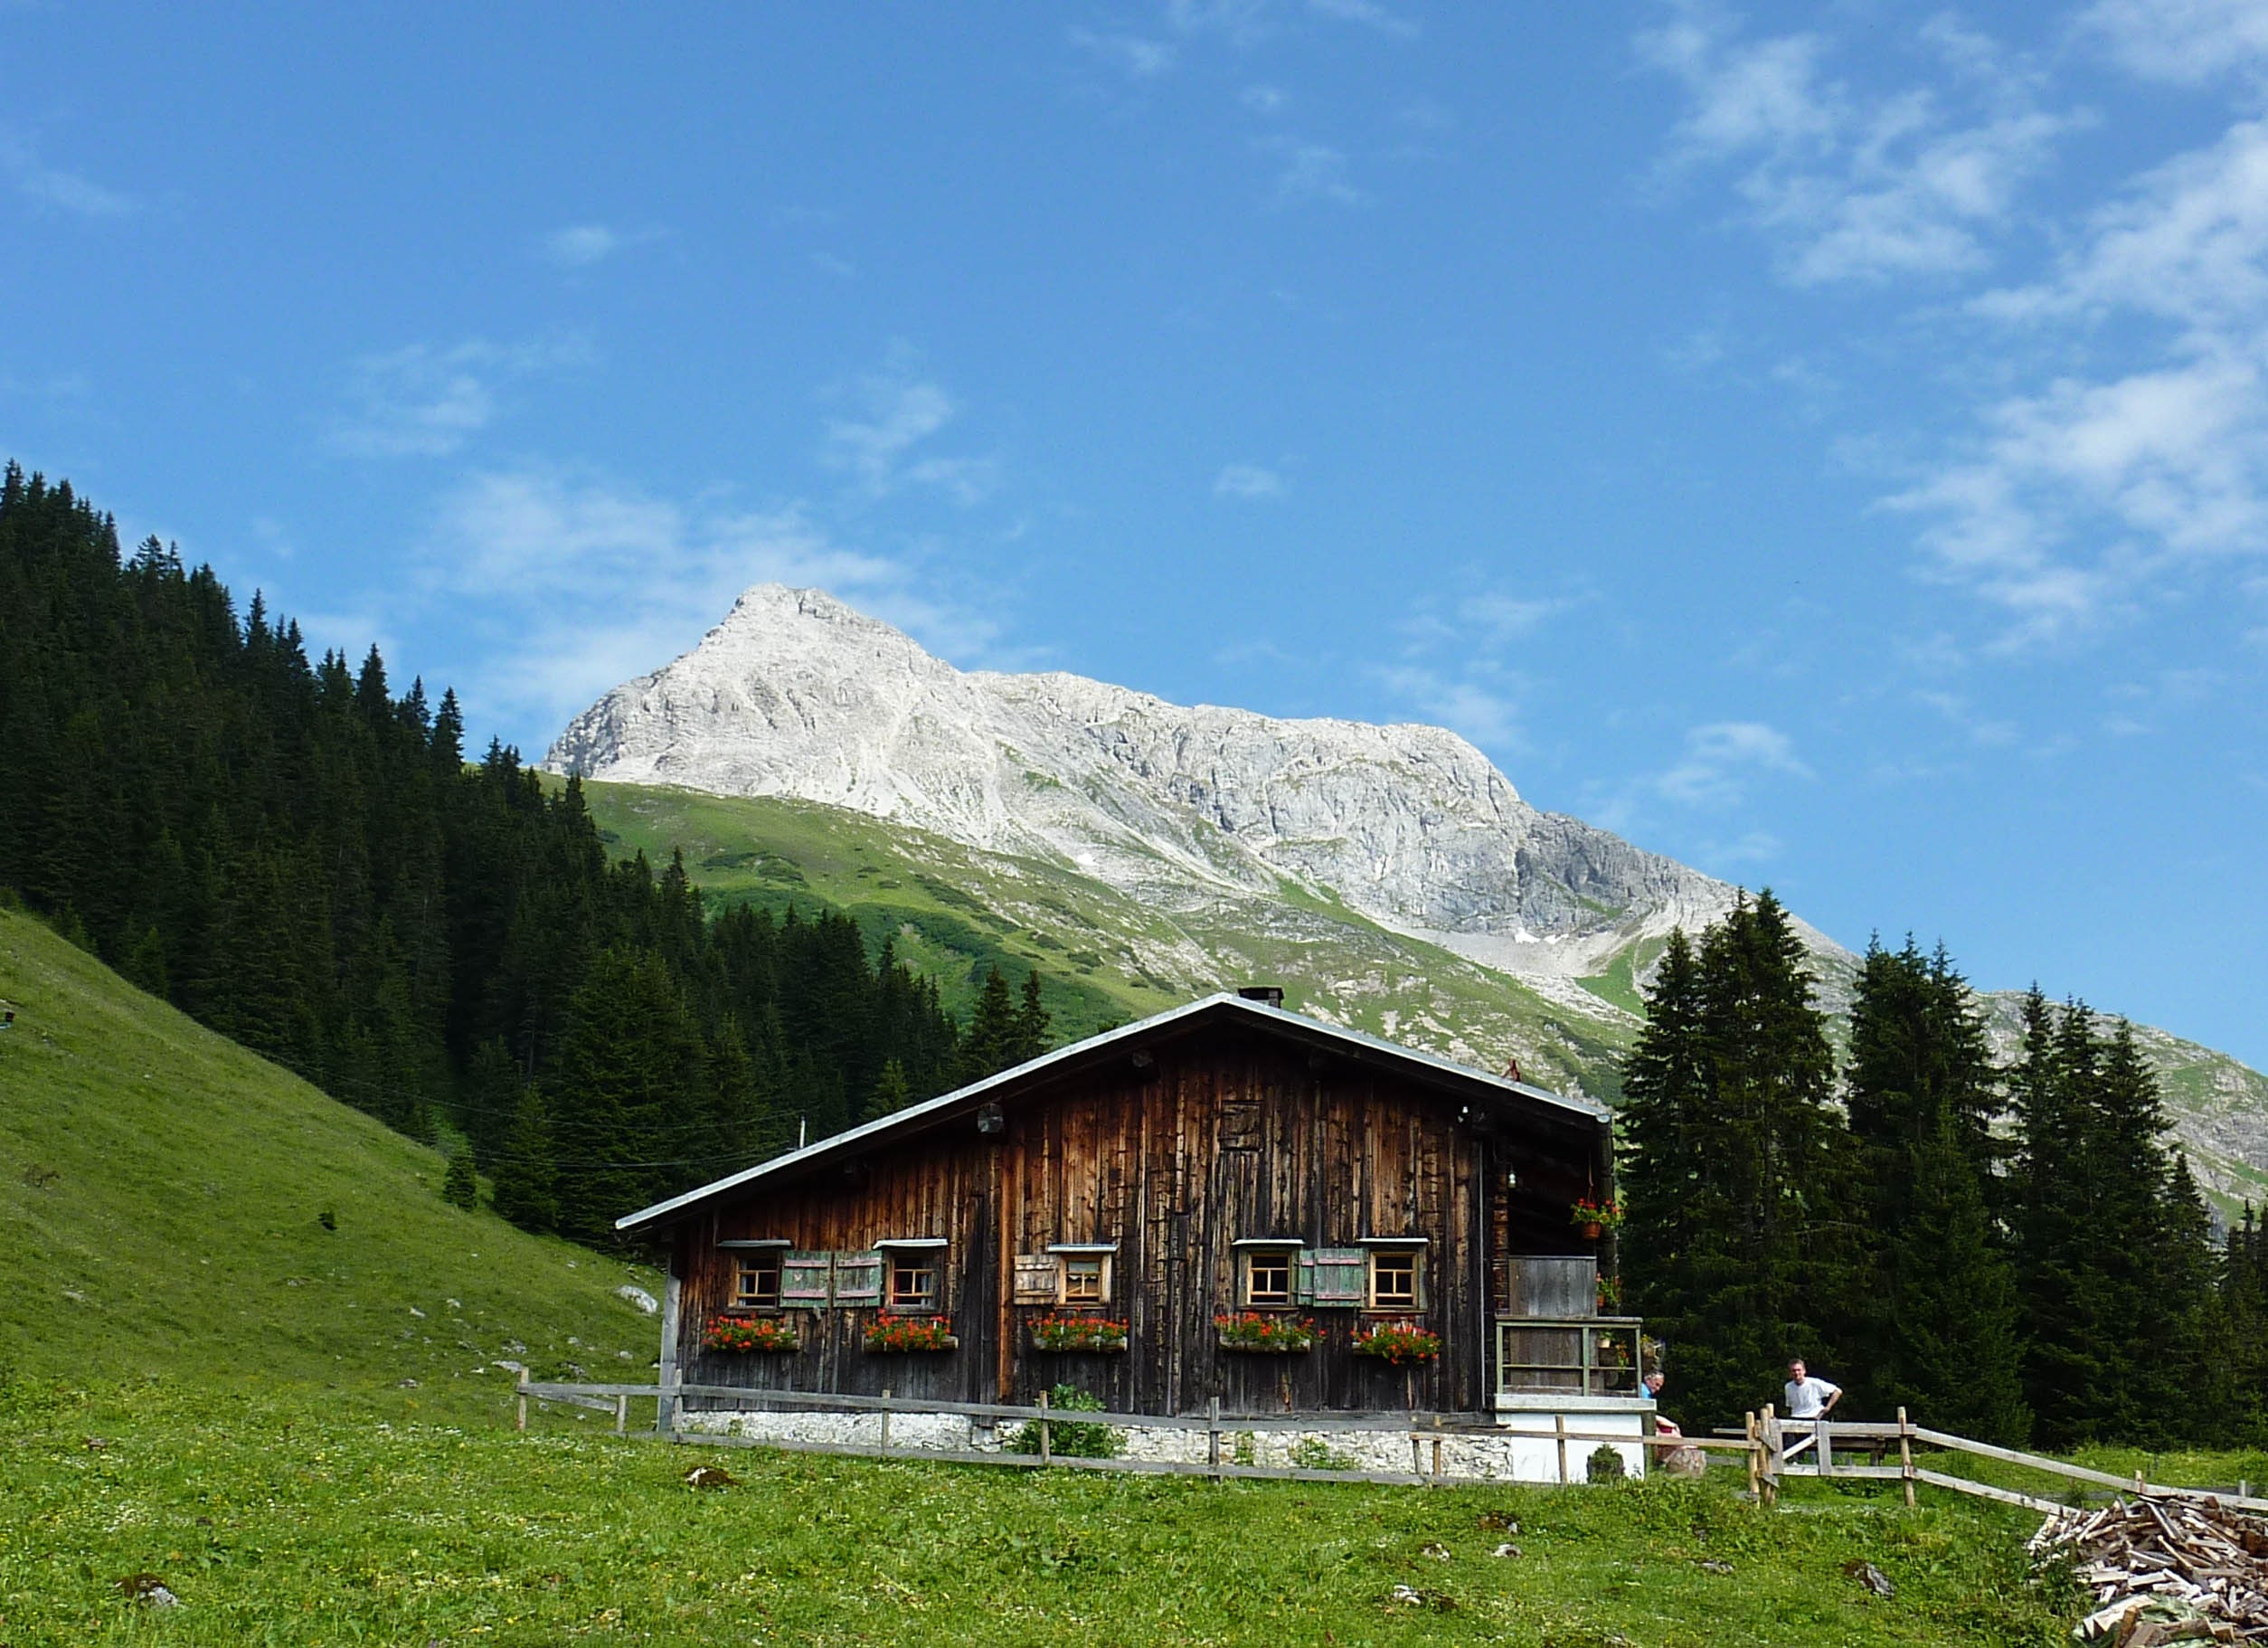
landscape, nature, wilderness, mountain, hiking, meadow, valley, mountain range, hut, village, green, alpine, highland, mountains, alps, plateau, rural area, mountain hiking, mountain pass, arlberg, lech am arlberg, mountainous landforms, k horn, b rstegg